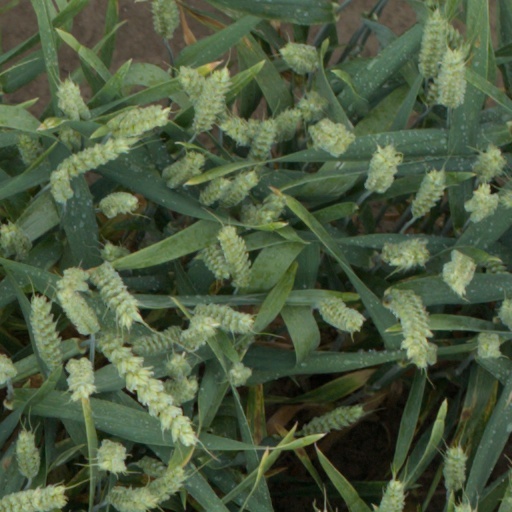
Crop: wheat